Jay and Silent Bob Strike Back

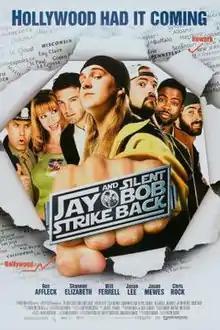
Theatrical release poster

Jay and Silent Bob Strike Back is a 2001 American satirical stoner buddy comedy film written, co-edited, and directed by Kevin Smith and produced and co-edited by Scott Mosier. The film is the fifth set in the View Askewniverse, a growing collection of characters and settings that developed out of Smith's cult-favorite "Clerks". It stars Jason Mewes and Smith respectively as the two eponymous characters. The film also stars Shannon Elizabeth, Jason Lee, Ben Affleck, Matt Damon, Will Ferrell, Eliza Dushku, Ali Larter, and Chris Rock, among many others, most of which make cameo appearances. The title and logo for "Jay and Silent Bob Strike Back" are direct references to "The Empire Strikes Back" (1980).